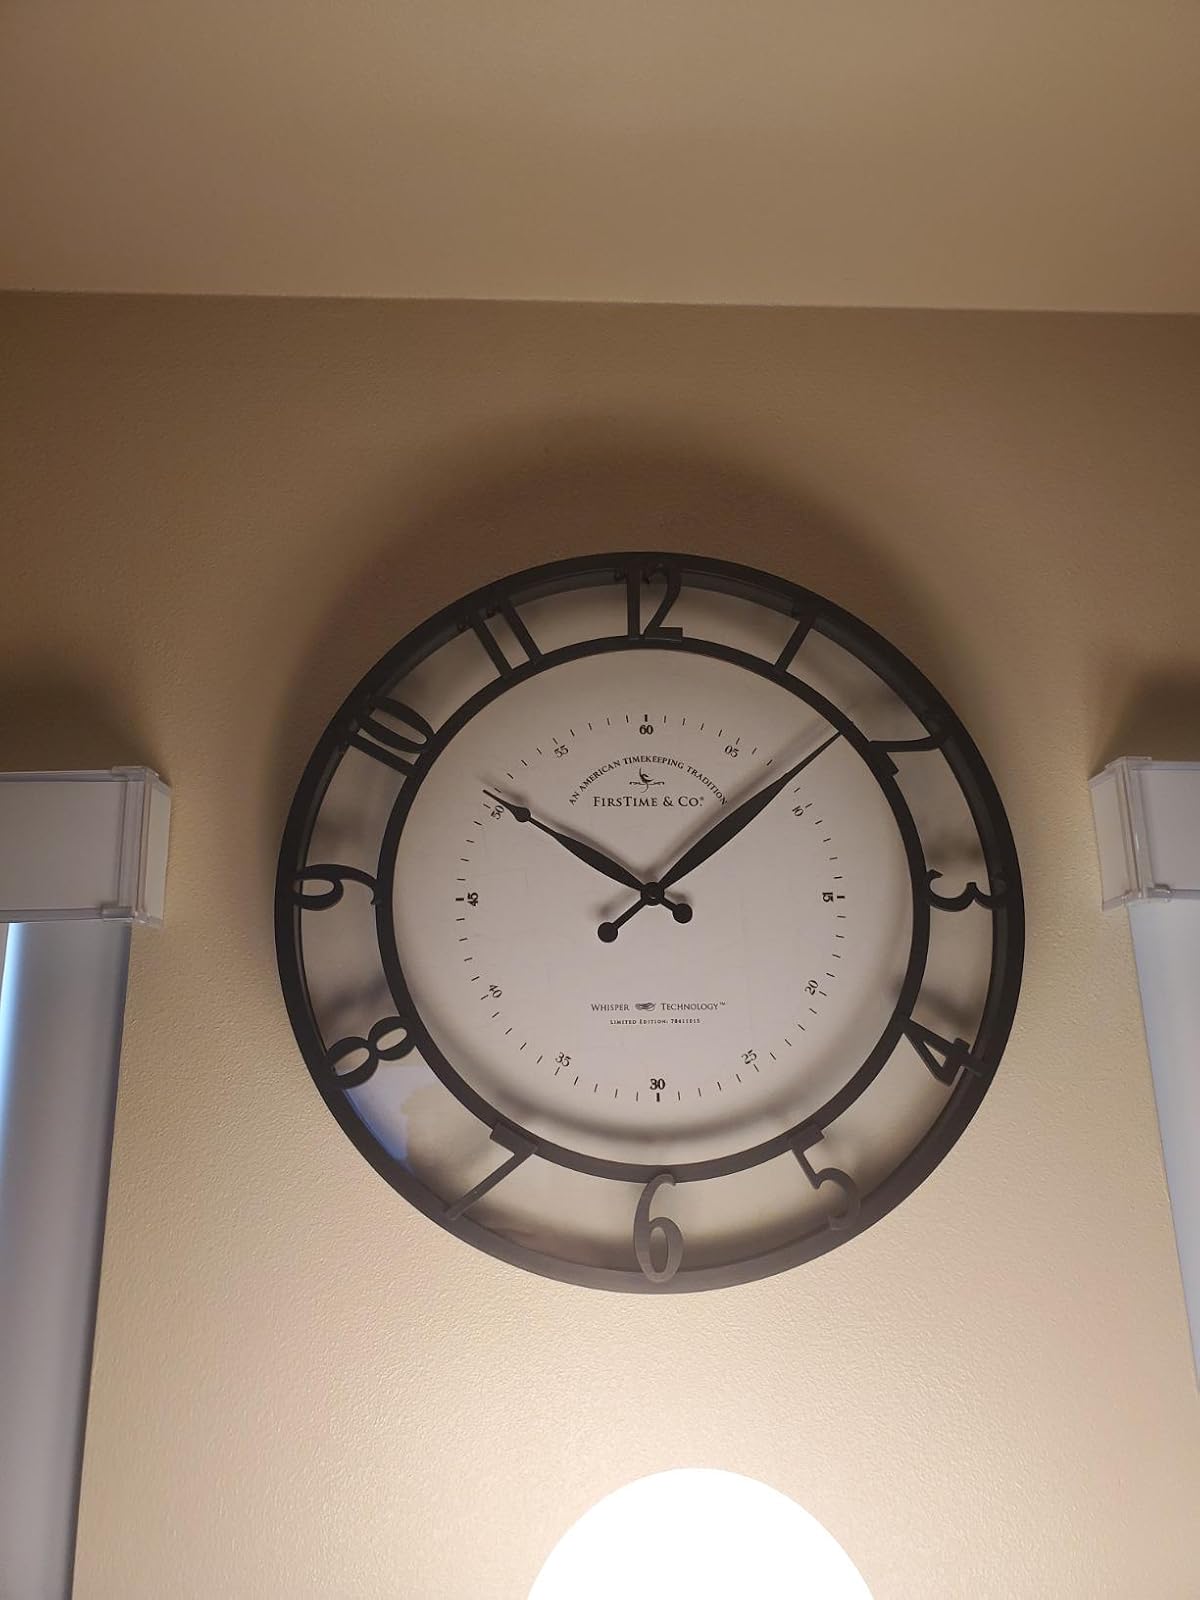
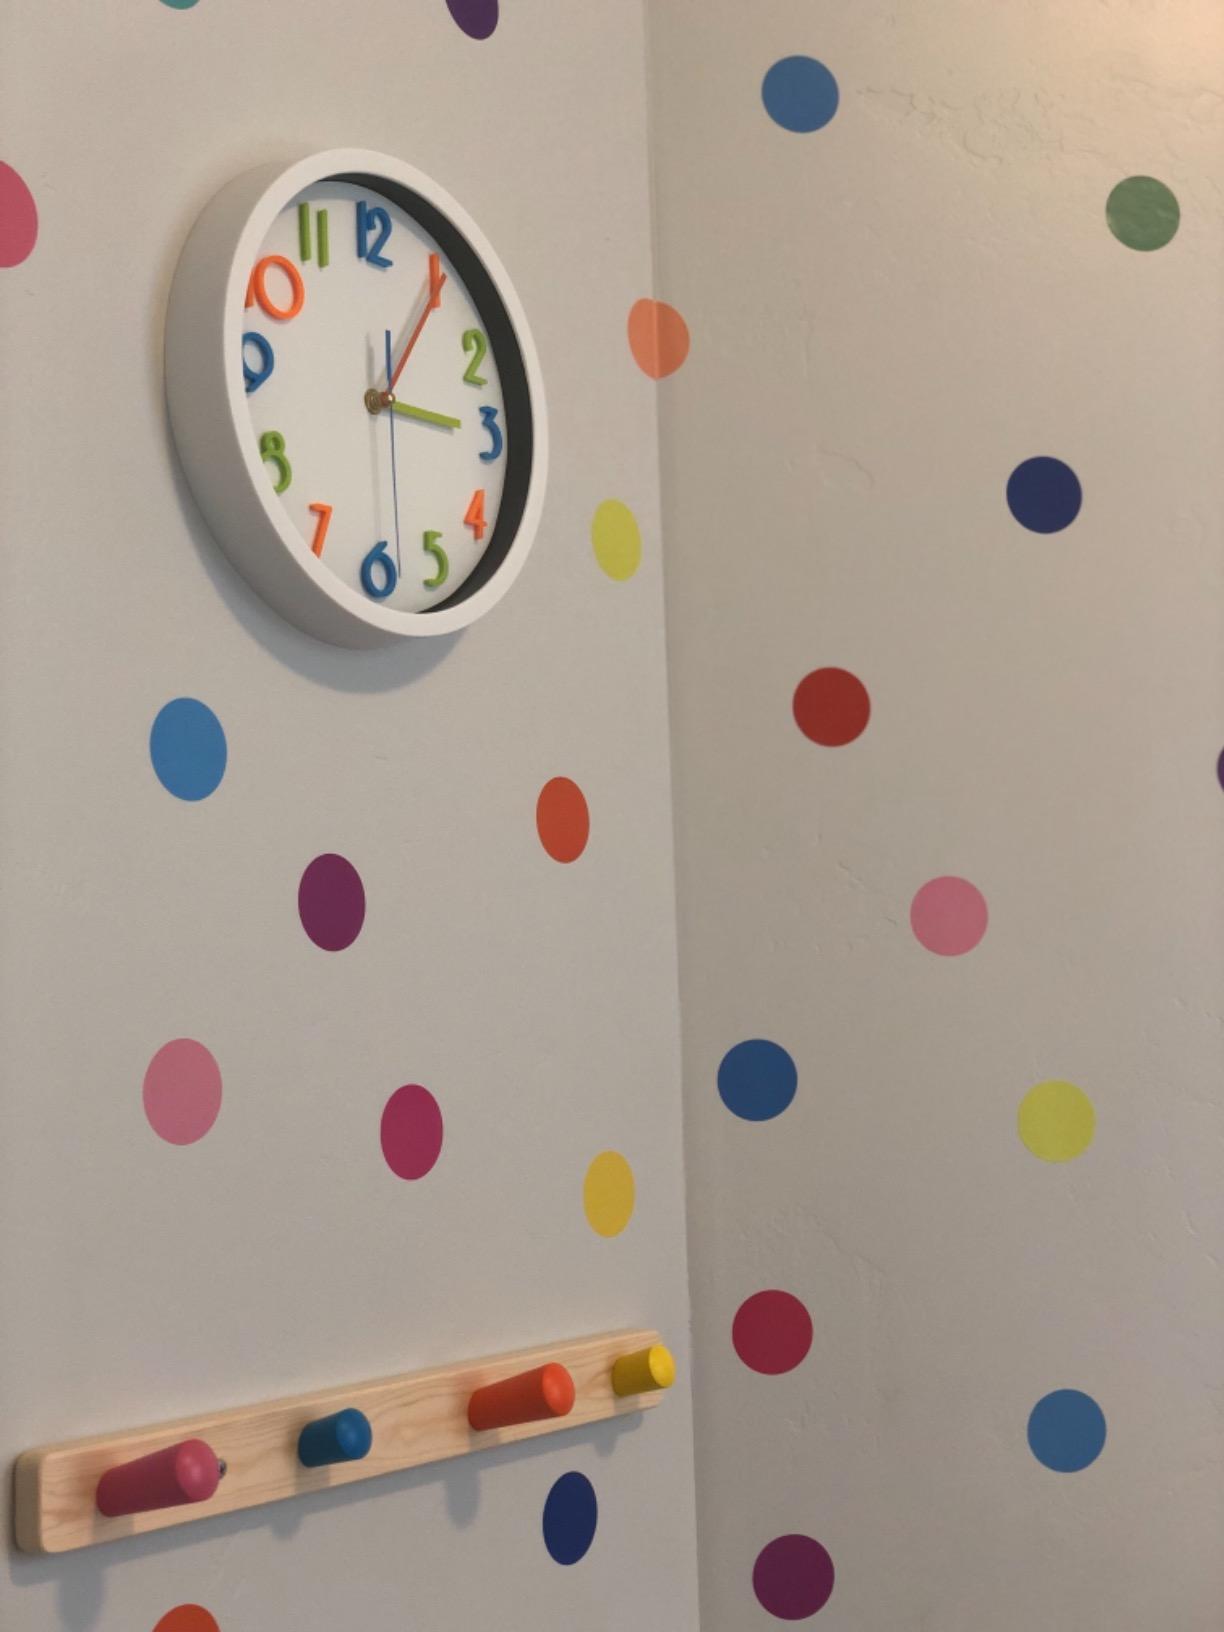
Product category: clock
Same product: no